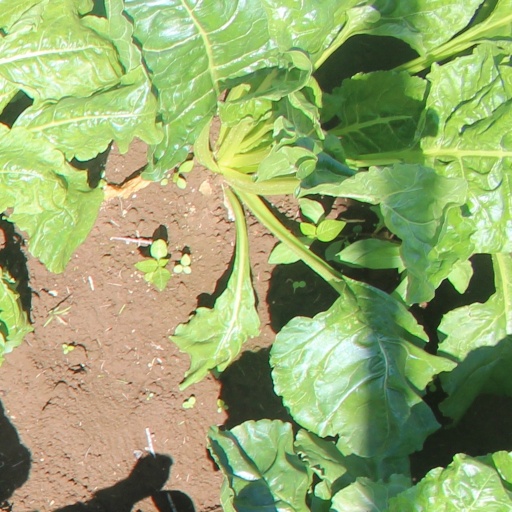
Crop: sugar beet